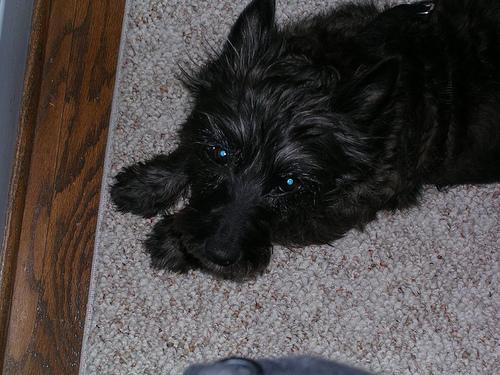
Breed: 211-n000009-cairn